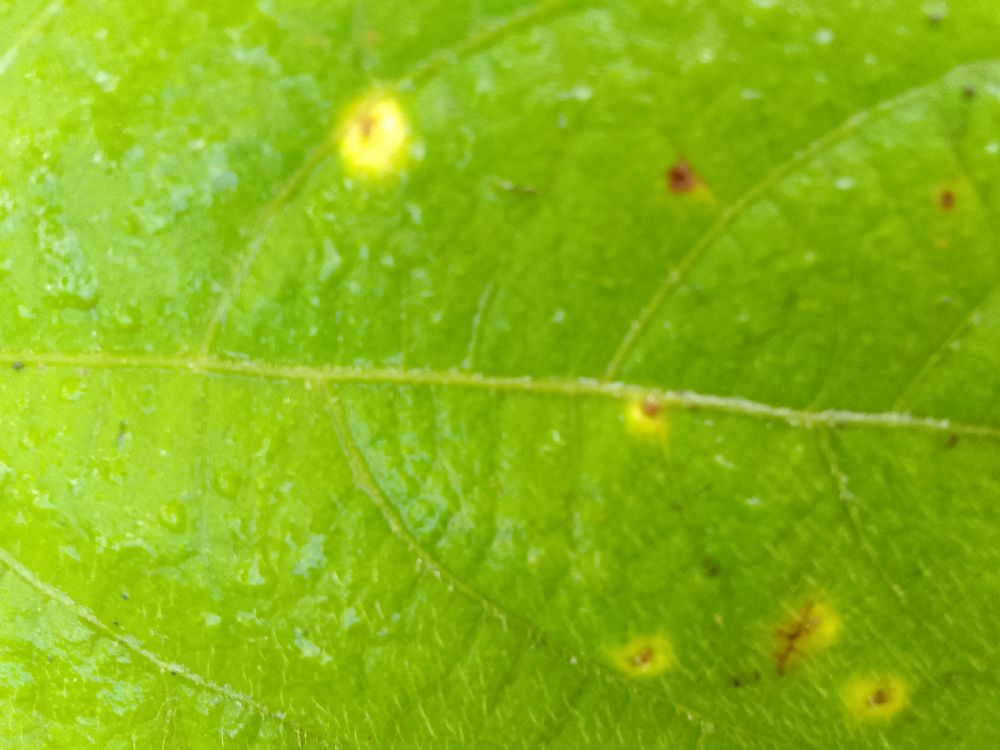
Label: rust